Aramis Naglić

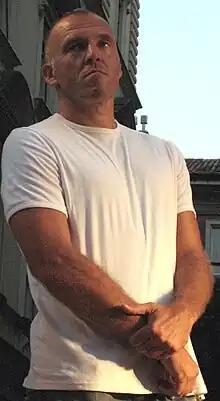
Naglić in 2008

Aramis Naglić (born 28 August 1965) is a Croatian professional basketball coach and former player who is the head coach for Inter Bratislava of the Slovak League.